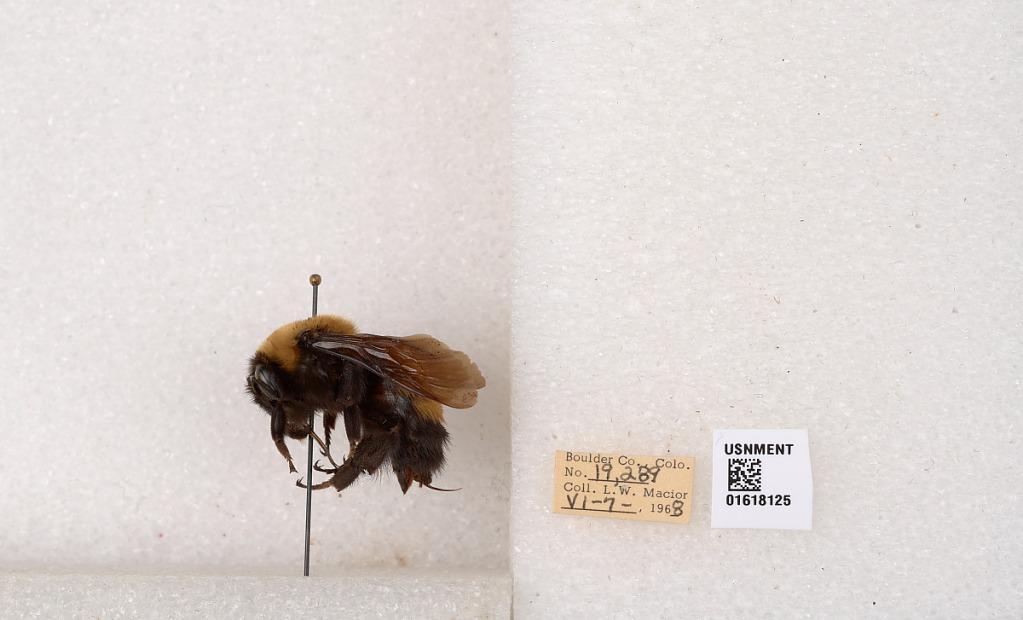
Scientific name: Bombus (Bombus) nevadensis Cresson
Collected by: L. Macior
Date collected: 1968-6-7
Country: United States
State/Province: Colorado
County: Boulder
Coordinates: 40.0925, -105.358